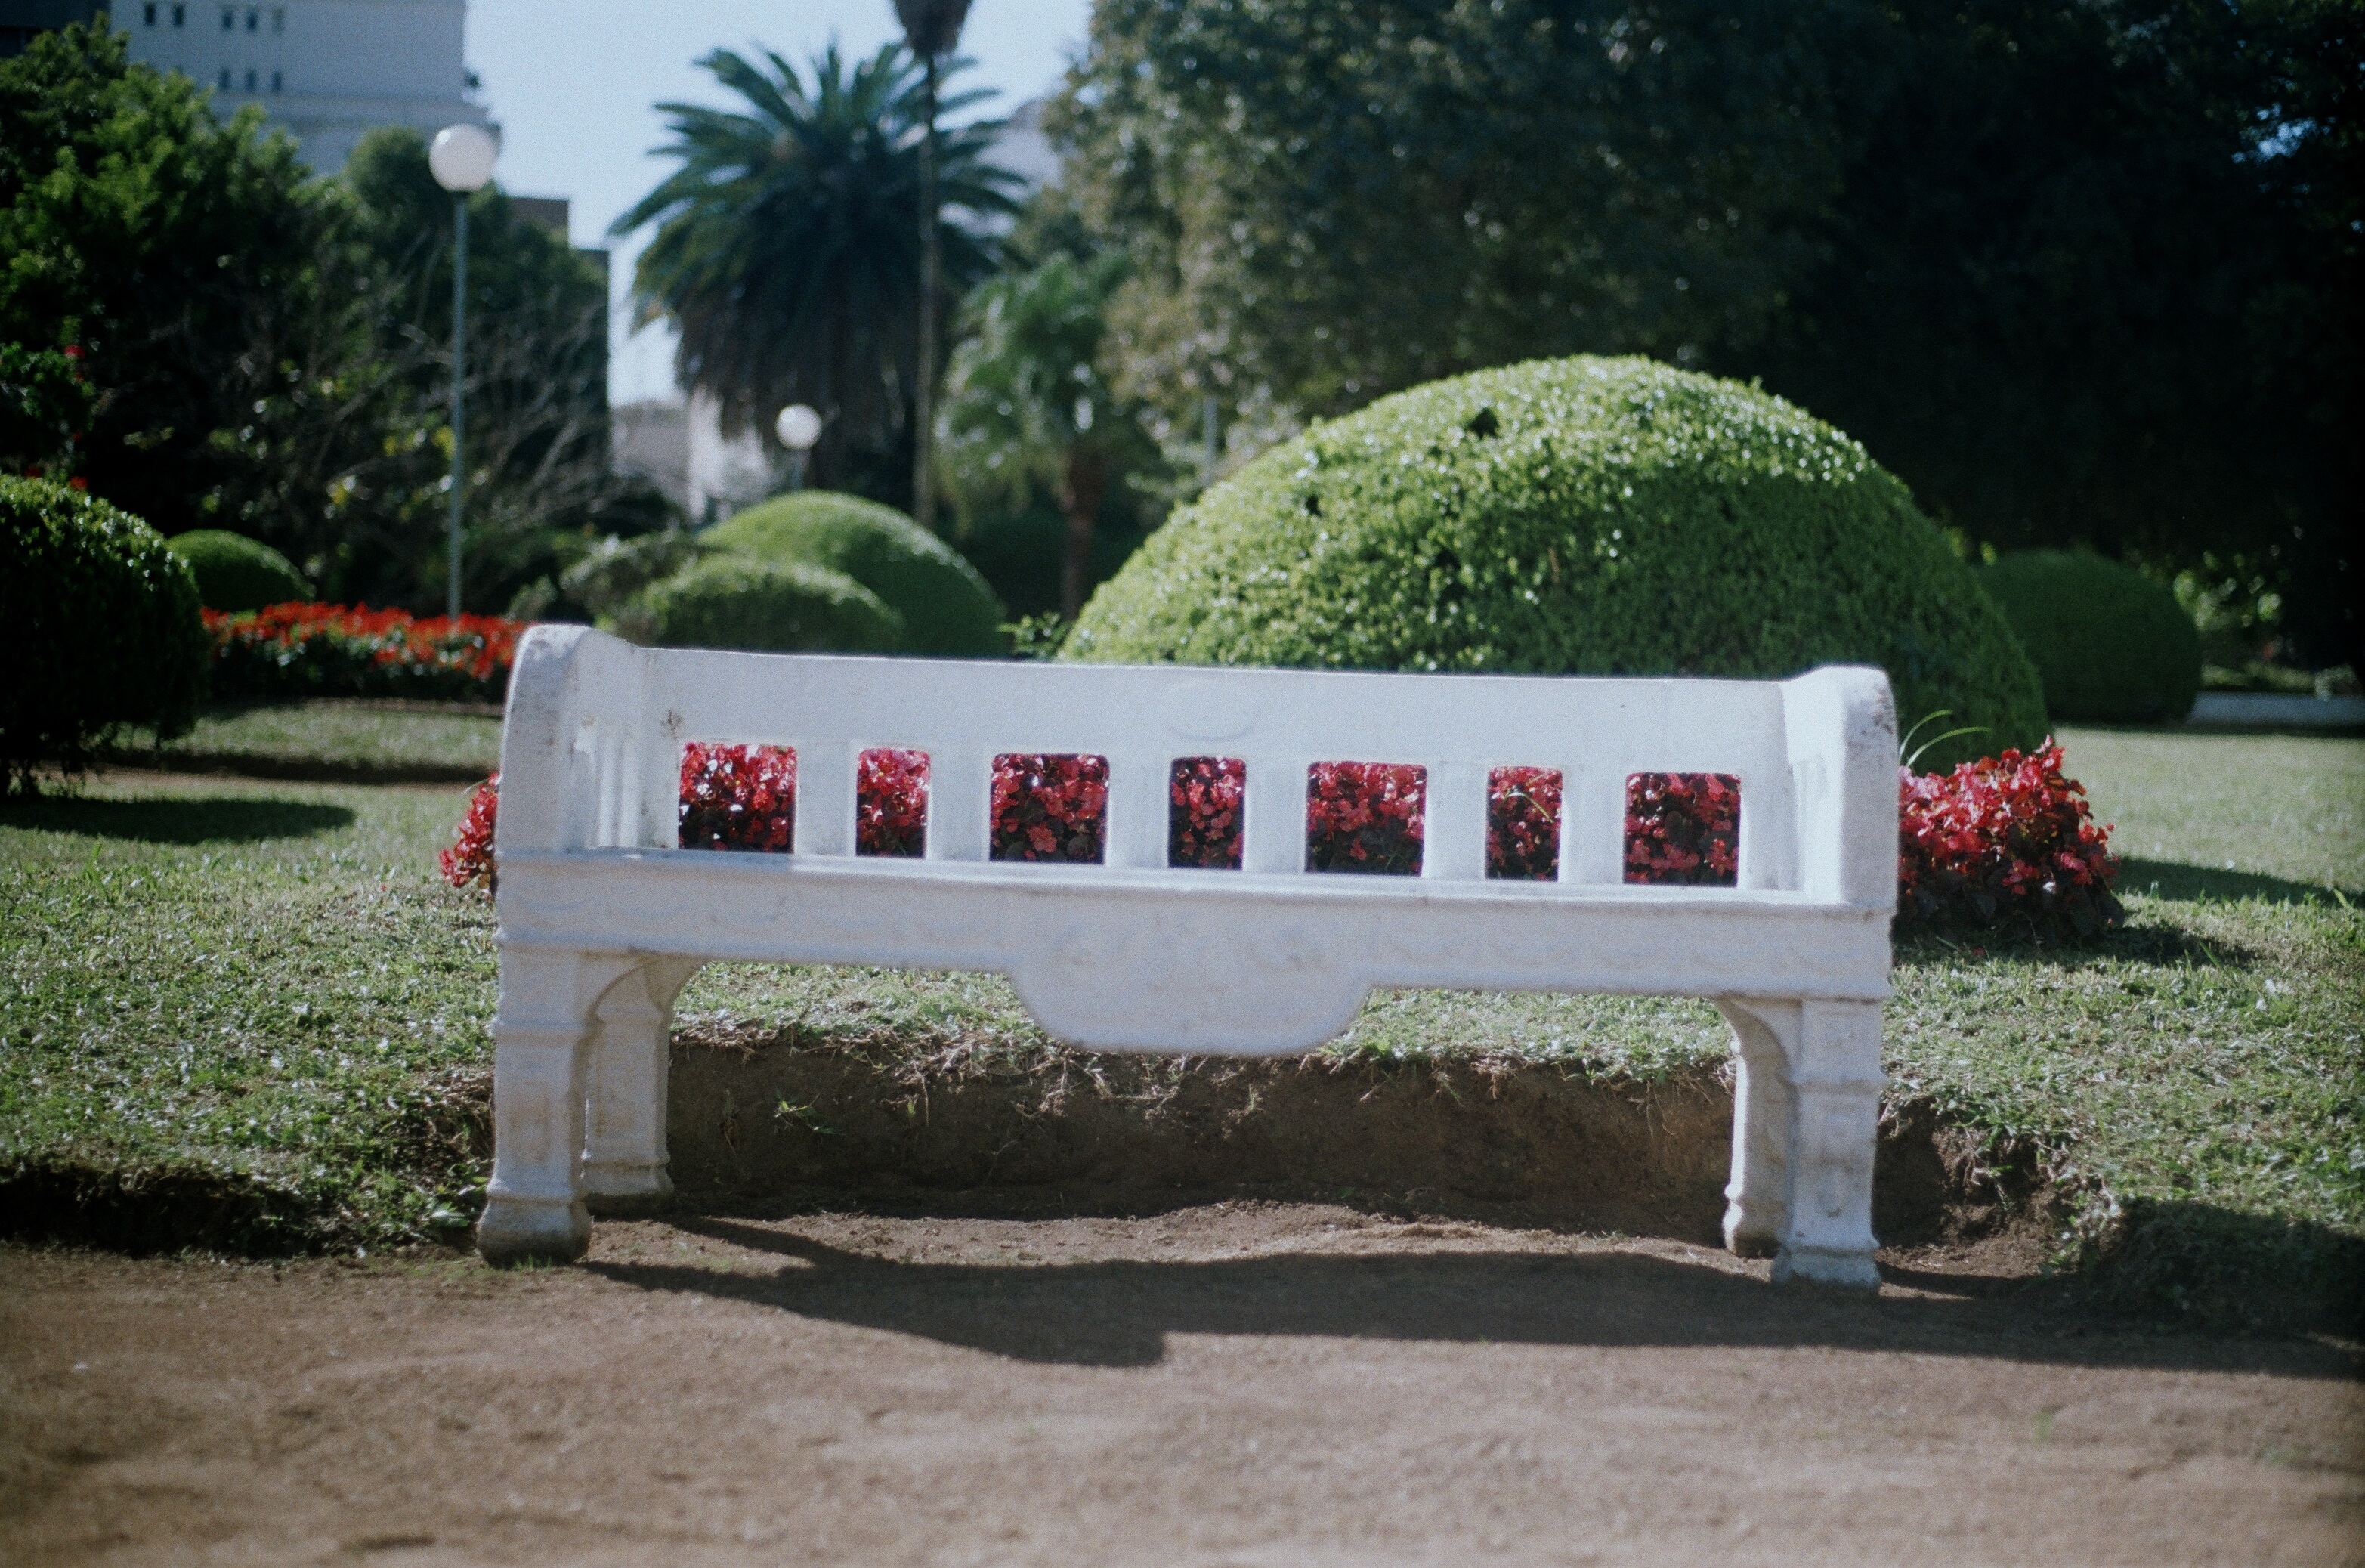
bench, lawn, flower, backyard, furniture, garden, memorial, yard, outdoor structure